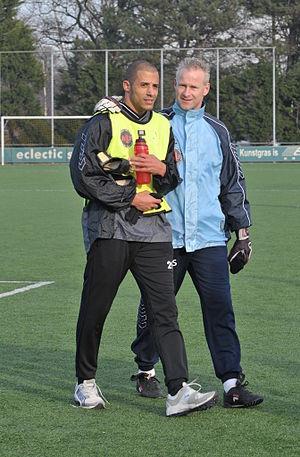
Berry Powel est un footballeur néerlandais né le 2 mai 1980 à Utrecht.